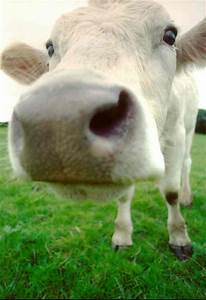
Label: mucca